Great refractor

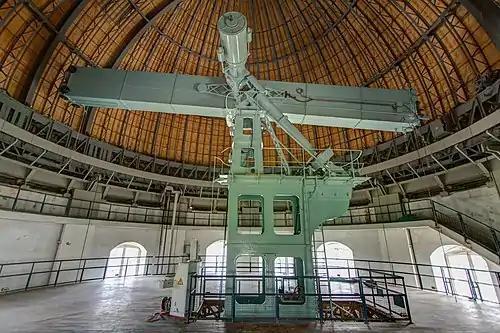
The "Grande Lunette" of Meudon Observatory (France), is a double refractor with both a 83 cm and 62 cm on one shaft and came online in 1891.

In 1851, at the Great Exhibition in Hyde Park, one of the noted exhibits was telescope with 5 m (16 feet) long tube, called the "Trophy telescope" and was featured in the exhibition. The telescope was placed by the astronomer James William Grant, and it had an 11-inch aperture (280mm) and a 16 feet (4.88m) focal length.